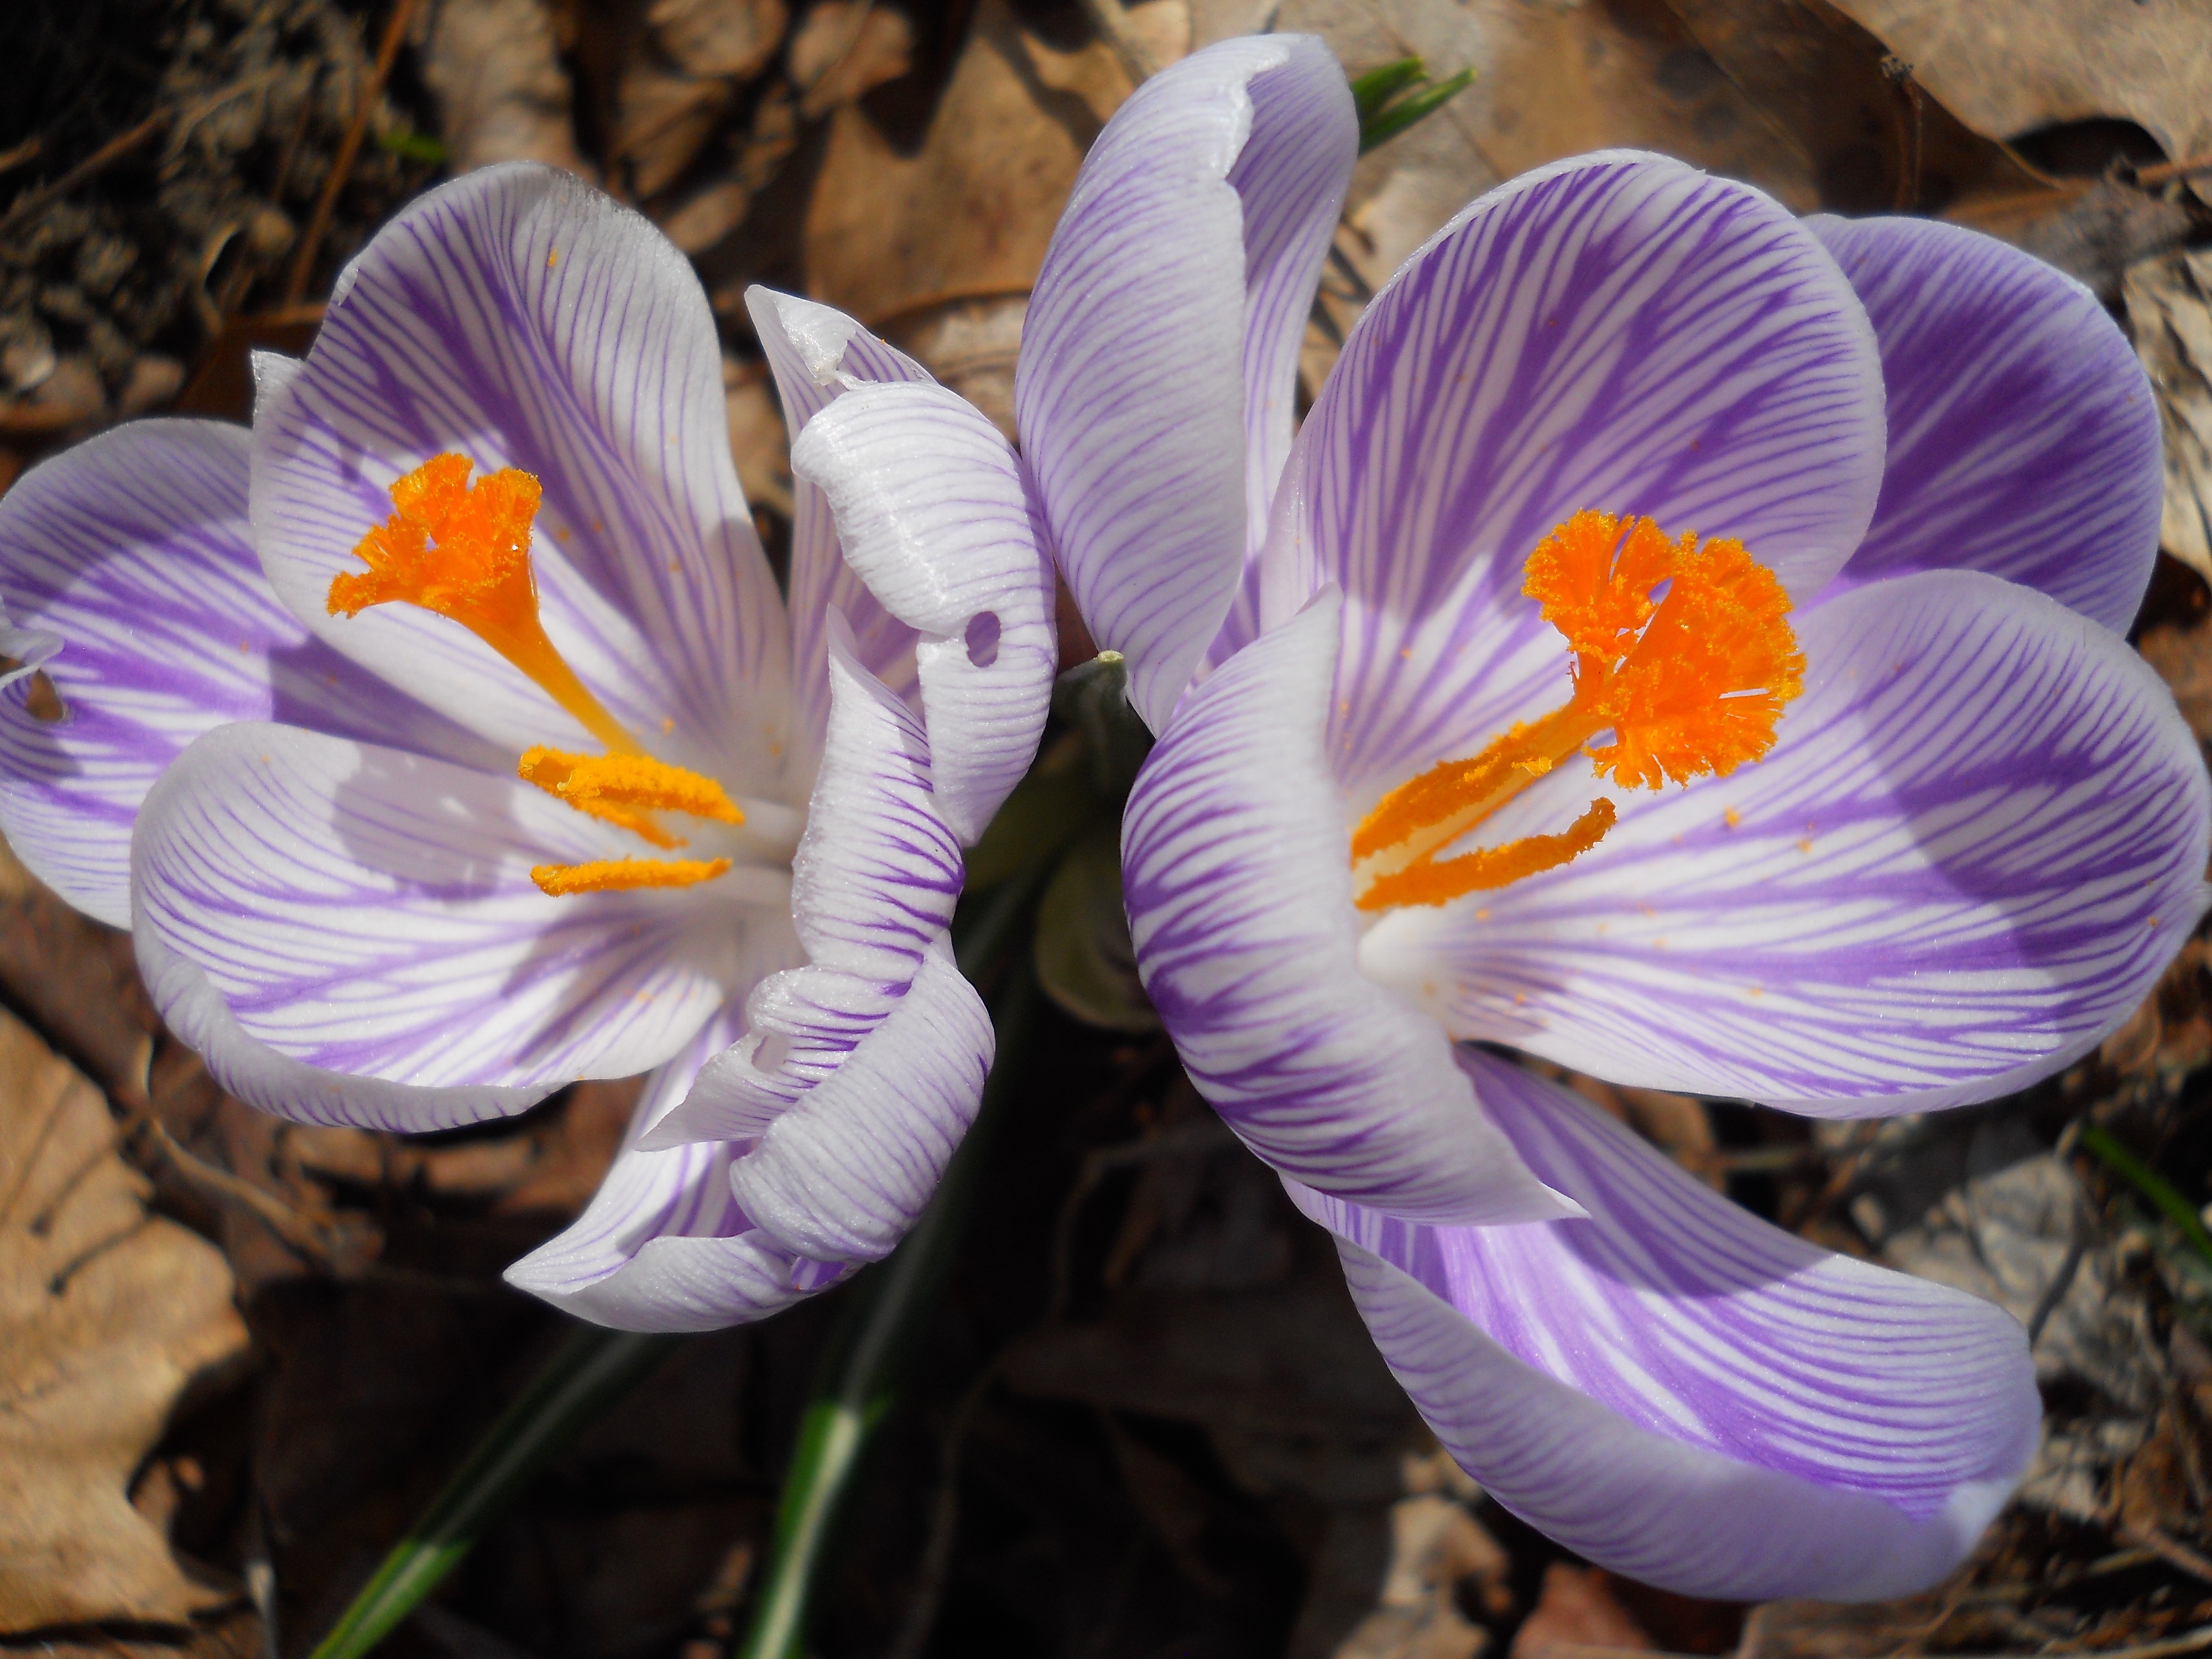
plant, flower, purple, petal, floral, spring, botany, blooming, flora, wildflower, flowers, close up, iris, eye, beautiful, detail, organ, crocus, early, macro photography, flowering plant, land plant, iris family